Vasyl Avramenko

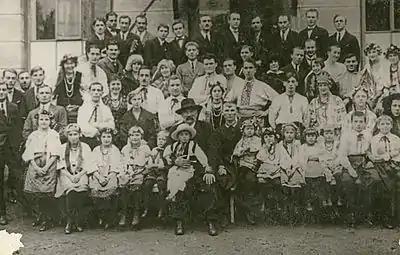
Avramenko with dancing school with the great Ukrainian artist Mykola Sadovsky.

By spring of 1919, Avramenko was for a short time in Stanyslaviv, a member of Yosyf Standnyk's theatre before joining Mykola Sadovsky's troupe. During this time, he was able to apply some of the lessons he had learned in the Lysenko Music and Drama School in Kyiv. In the fight between the Bolshevik and White Russian Armies, Avramenko served in the Central Telegraph Administration of the Ukrainian People's Republic. When UNR forces retreated west in 1919–20, he remained in Soviet occupied territory and worked with Ukrainian itinerant troupes of actors that continued to tour the region. He was arrested at this time and interned in Kalisz.